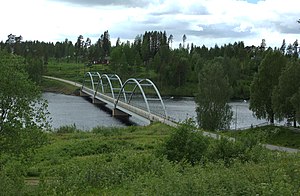
Vindelns kommun
Broen over Umeälven i Ramsele
Vindeln kommun ligger i länet Västerbottens län i Västerbotten i Sverige. Kommunen har grænser til nabokommunerne Norsjö, Skellefteå, Umeå, Vännäs, Bjurholm og Lycksele. Kommunens administration ligger i byen Vindeln.